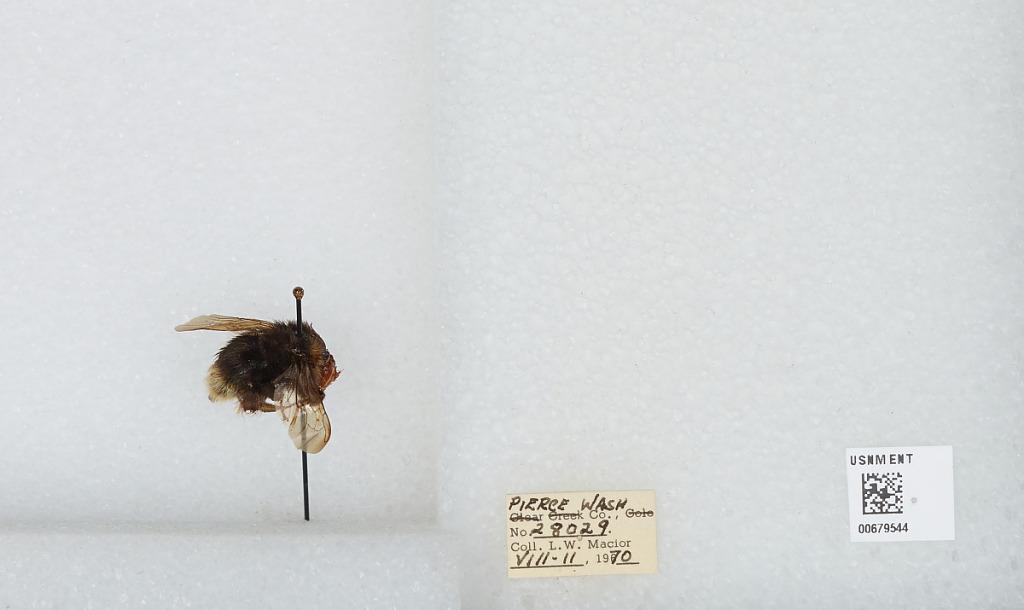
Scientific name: Bombus (Bombus) occidentalis Greene
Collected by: L. Macior
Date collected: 1970-8-11
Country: United States
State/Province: Washington
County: Pierce
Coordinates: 47.05, -122.12